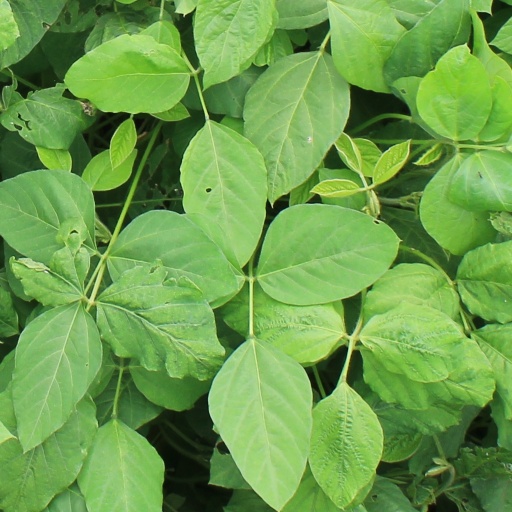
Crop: soybean